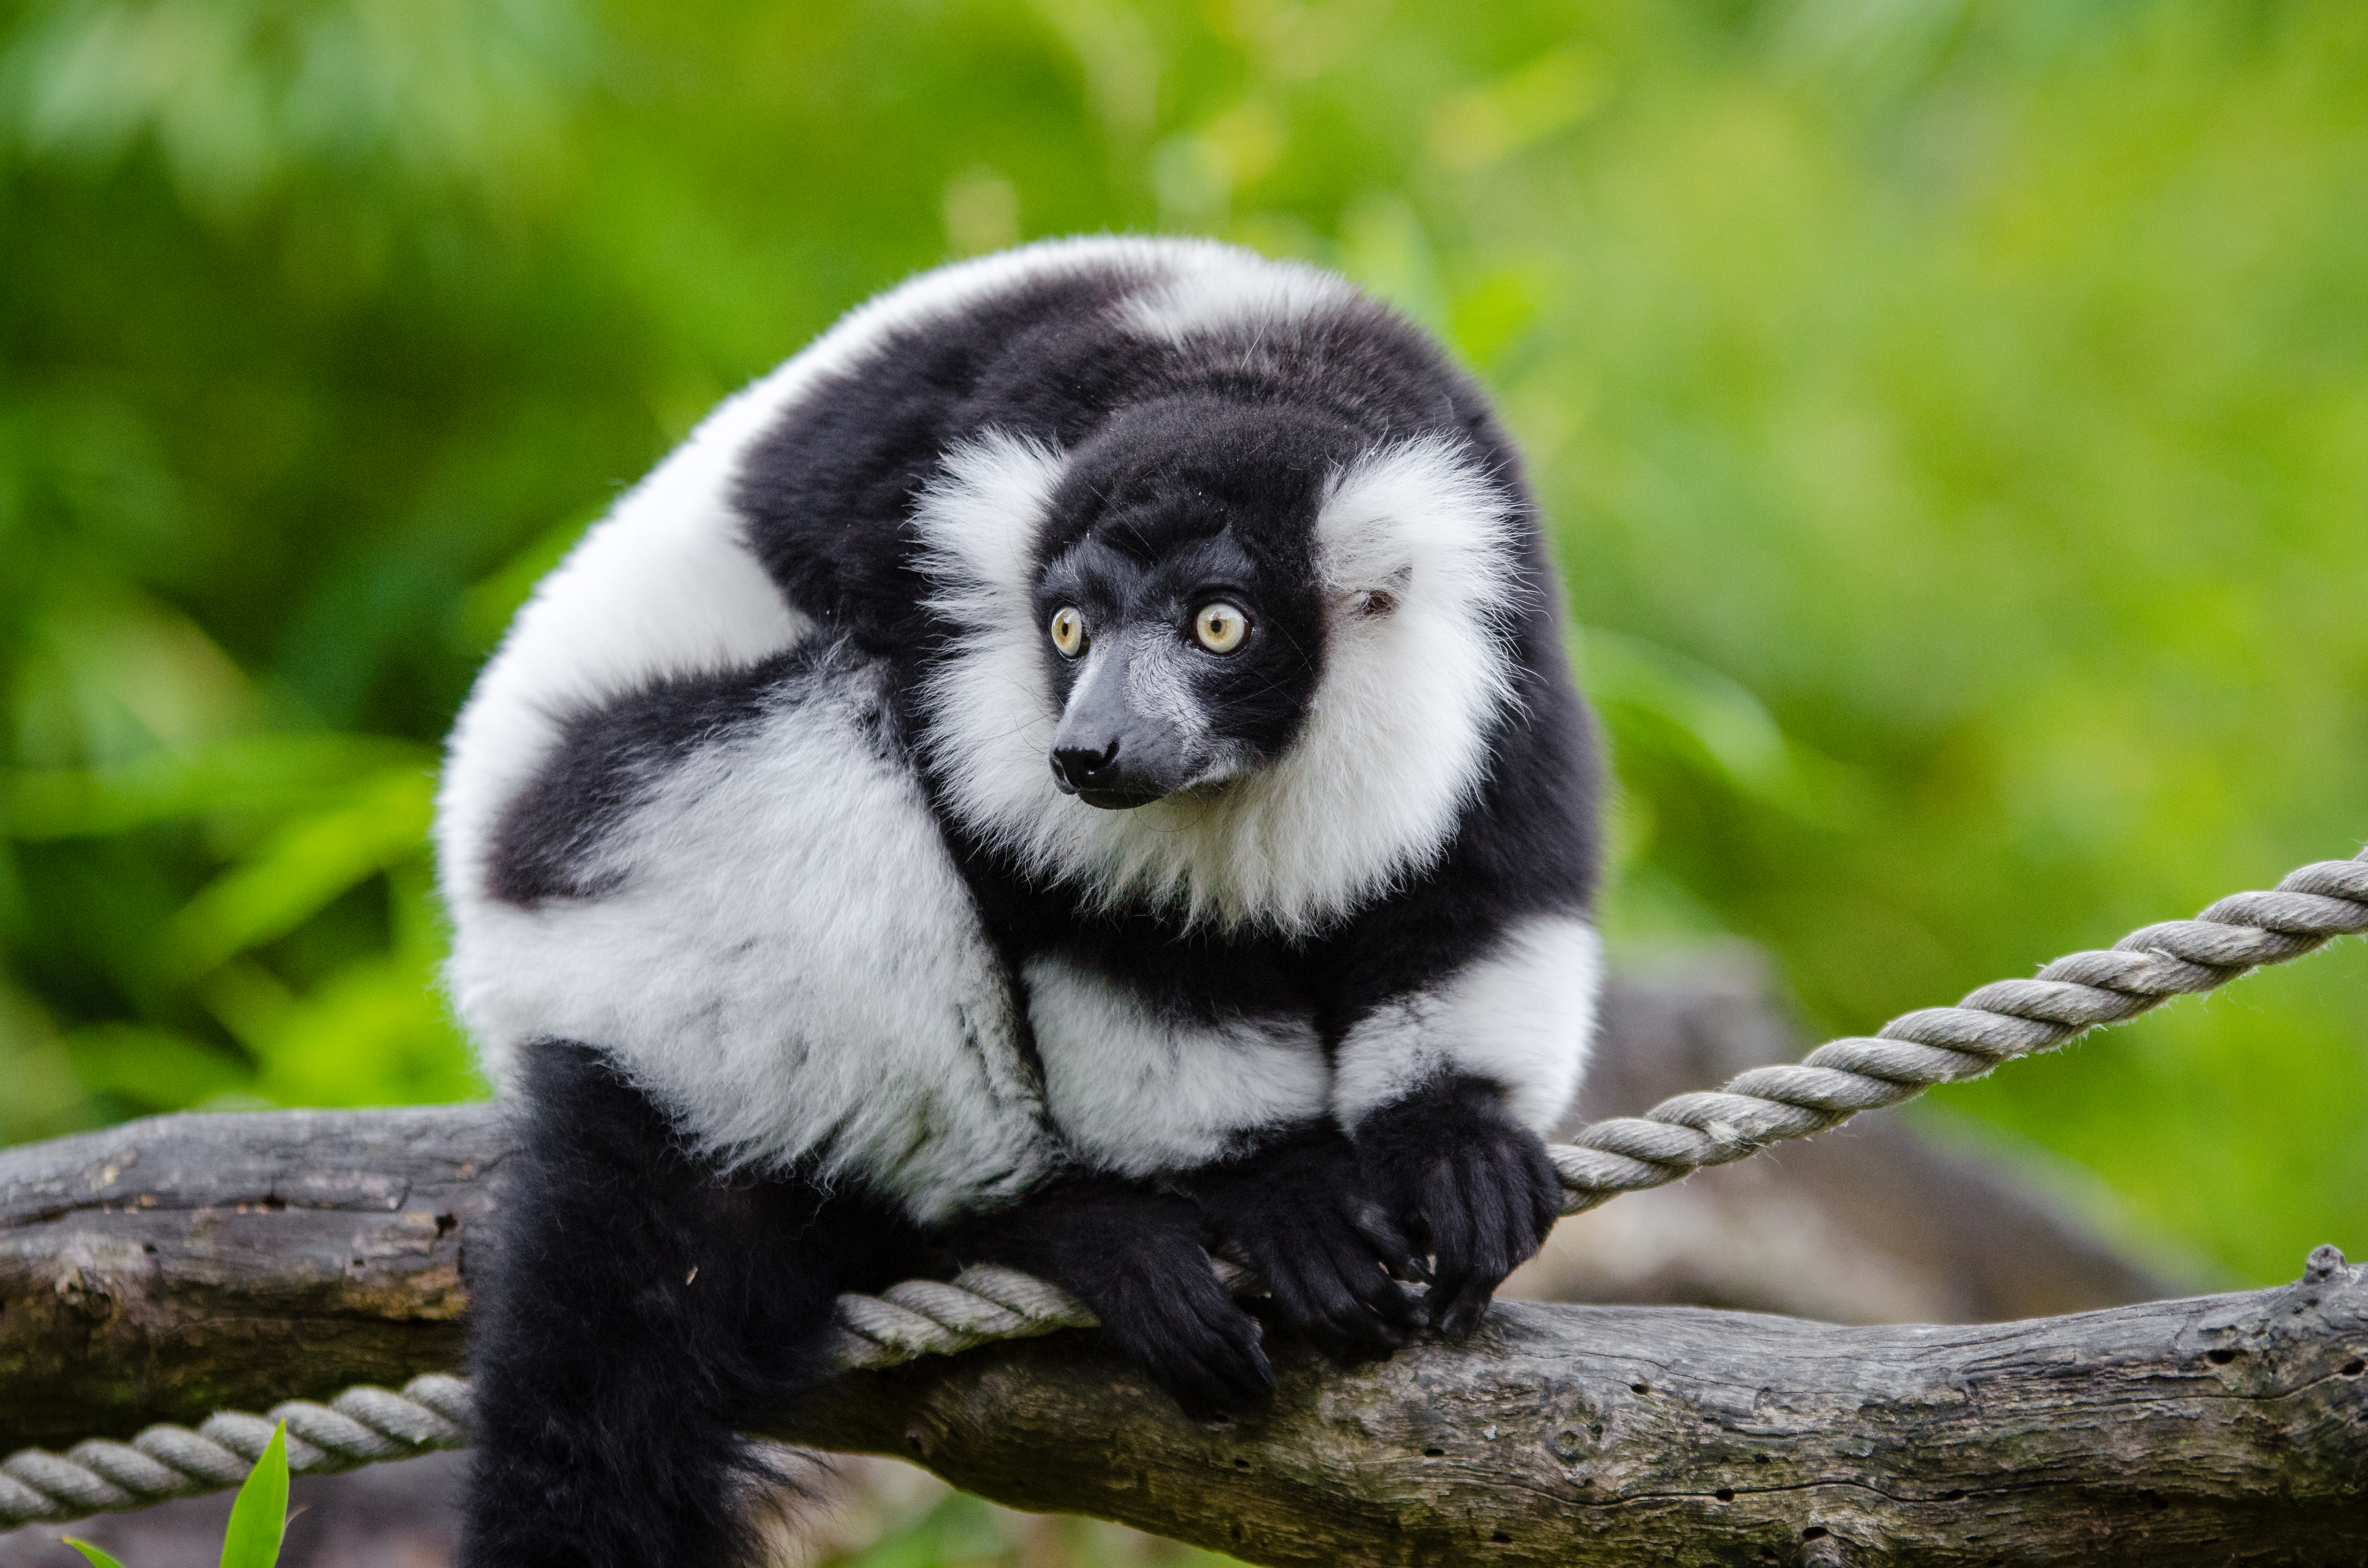
wildlife, zoo, mammal, fauna, primate, gibbon, vertebrate, lemur, new world monkey